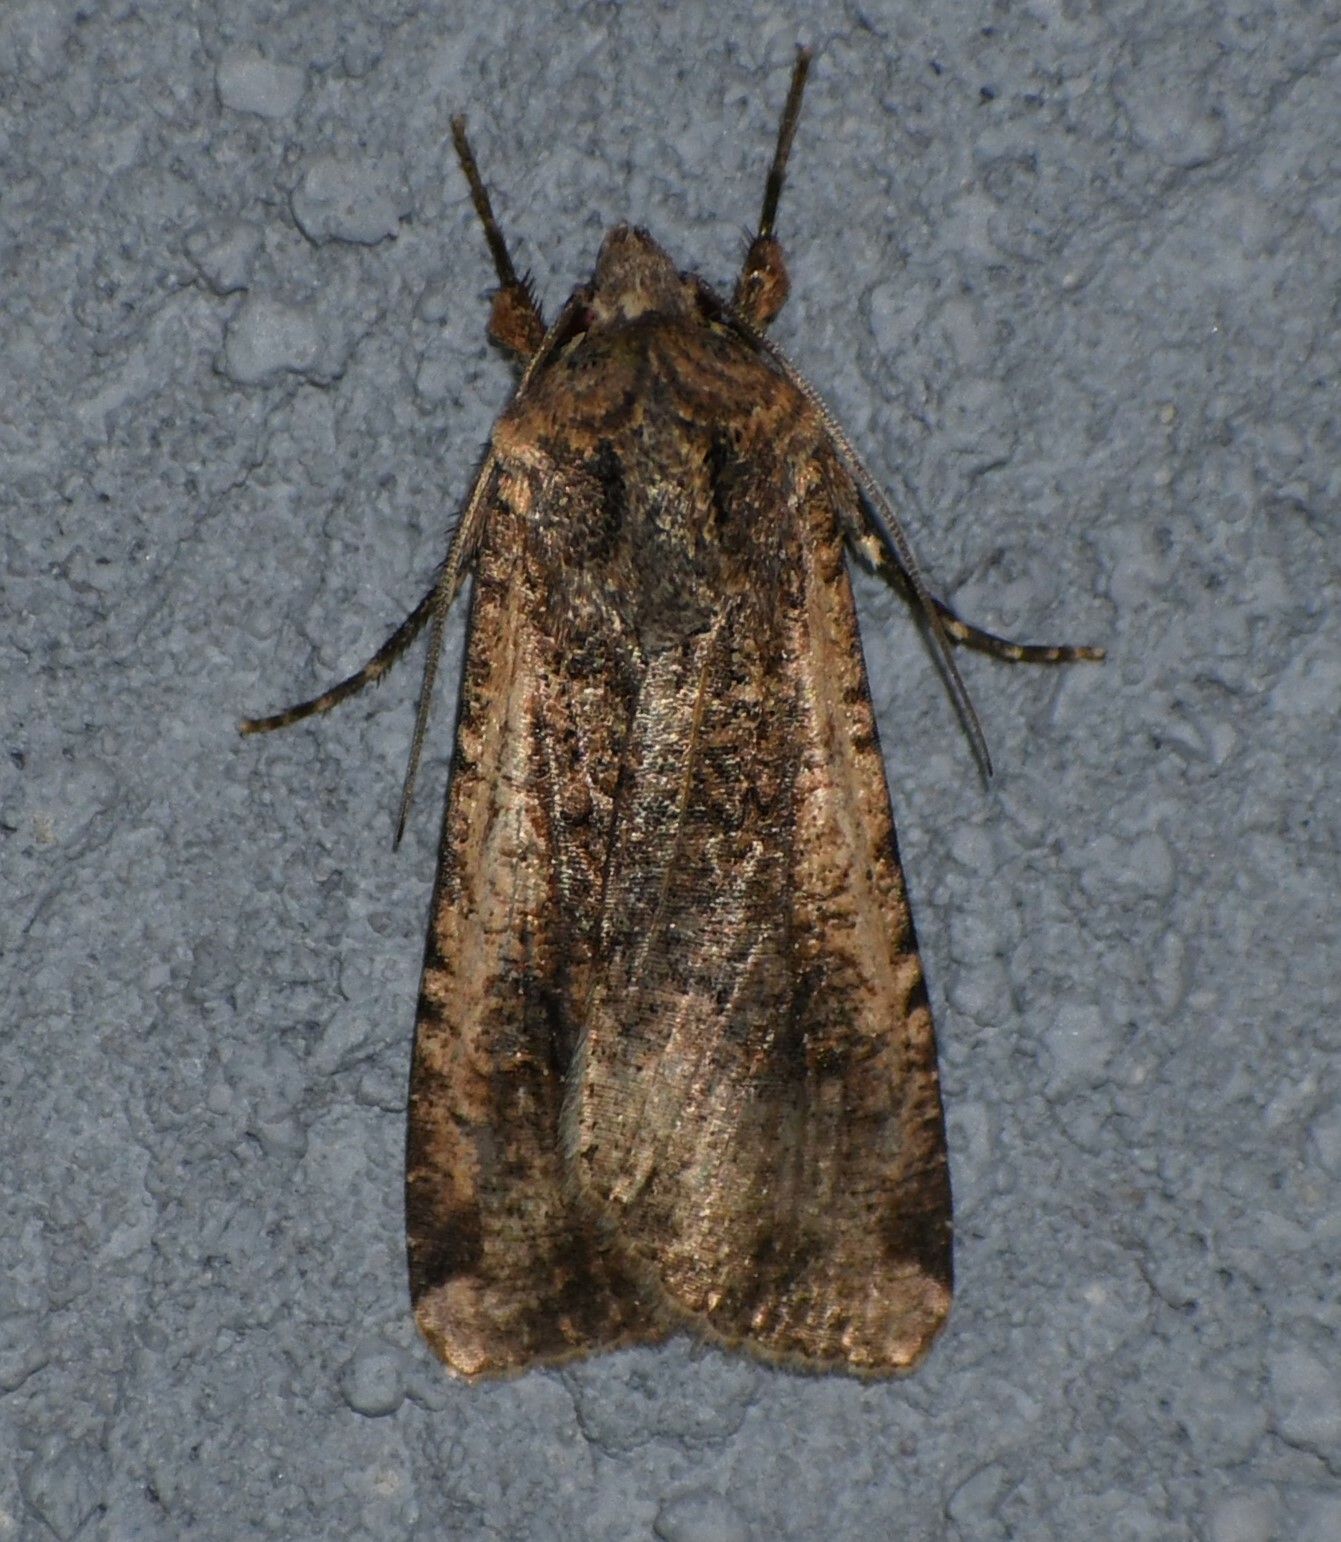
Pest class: cutworms